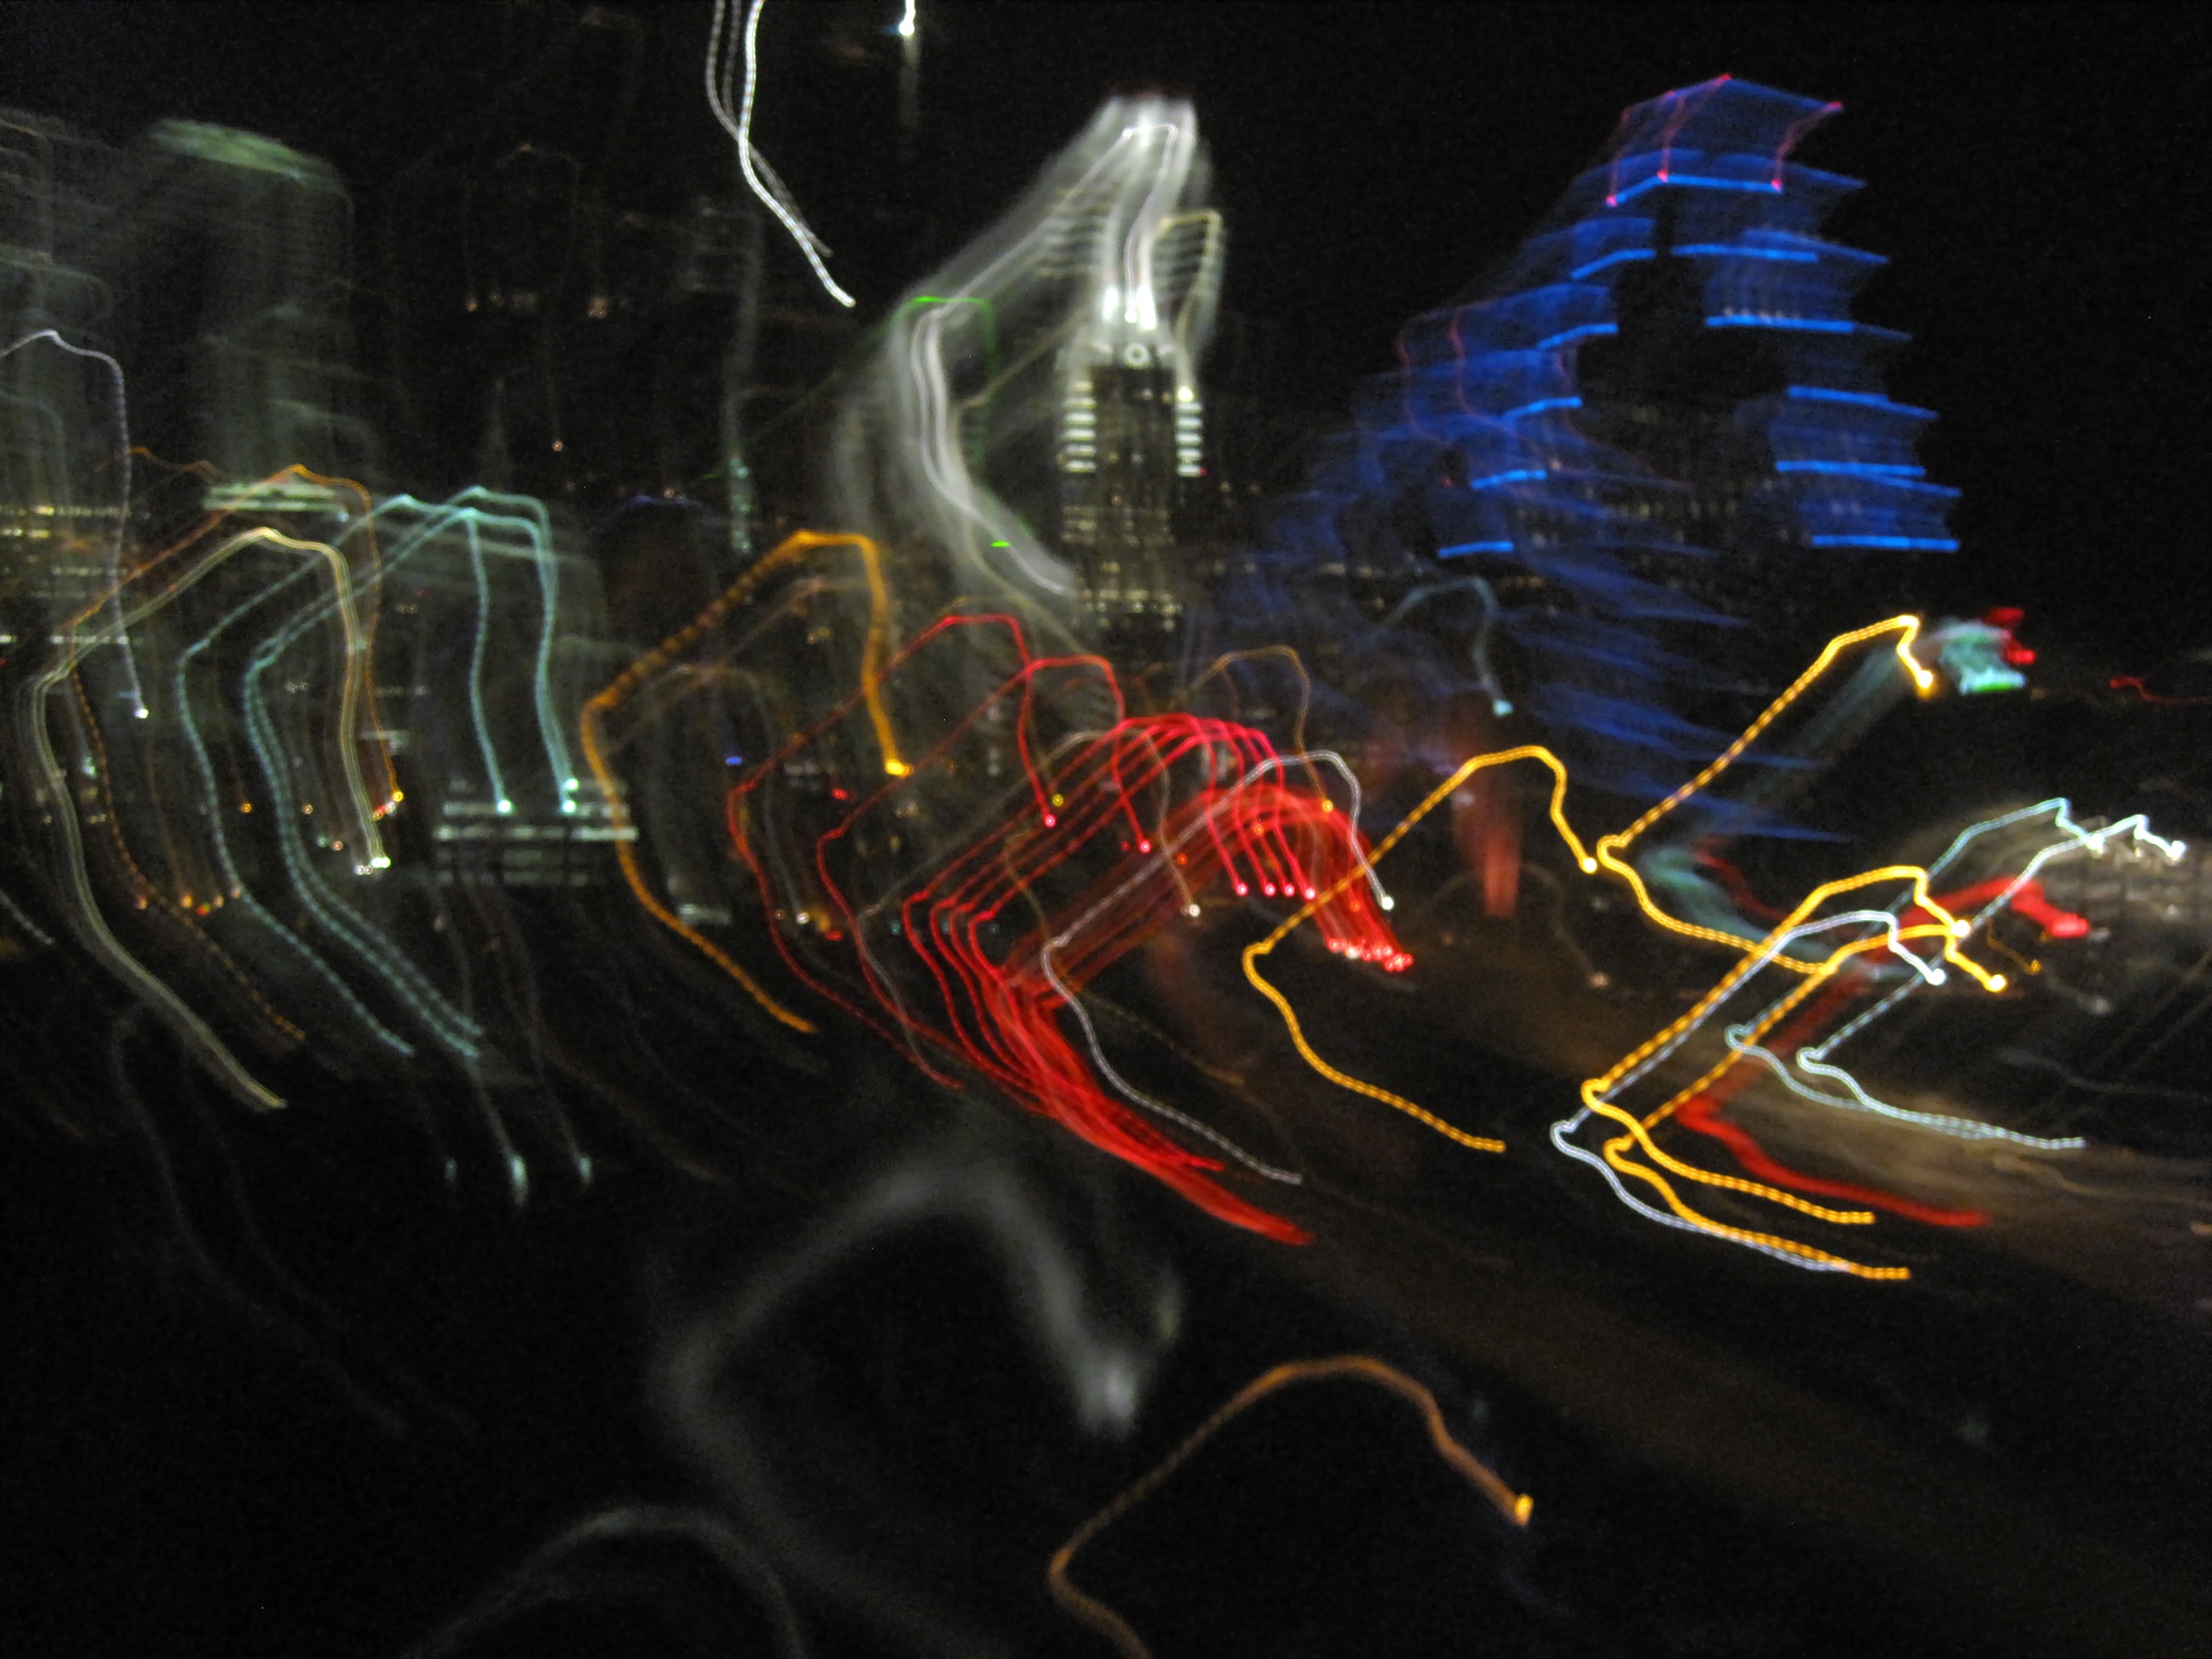
light, night, darkness, lightpaint, austin, screenshot, special effects, computer wallpaper